Henry Willis

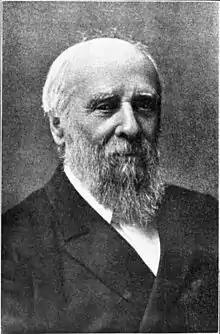
"Father" Henry Willis

Henry Willis (27 April 1821 – 11 February 1901), also known as "Father" Willis, was an English organ player and builder, who is regarded as the foremost organ builder of the Victorian era. His company Henry Willis & Sons remains in business.